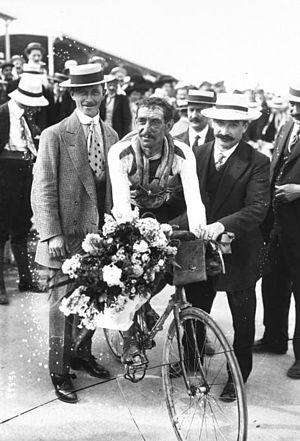
Le Tour de France 1911, 9ᵉ édition du Tour de France, s'est déroulé du 2 juillet au 30 juillet 1911 sur 15 étapes pour 5 344 km. Il s'agit du septième Tour de France consécutif à utiliser un système de points pour calculer le classement général.